Kiss of Death (1947 film)

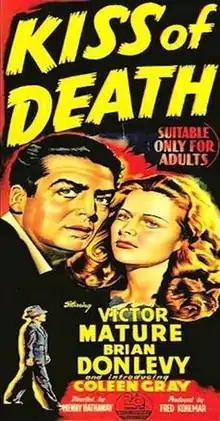
Original theatrical poster

Kiss of Death is a 1947 American film noir directed by Henry Hathaway, written by Ben Hecht and Charles Lederer from a story by Eleazar Lipsky, and starring Victor Mature, Brian Donlevy, Coleen Gray, and Richard Widmark. Set in New York City, the film follows a thief involved in a jewelry heist who begins to give up his accomplices after his wife commits suicide while he is in prison.